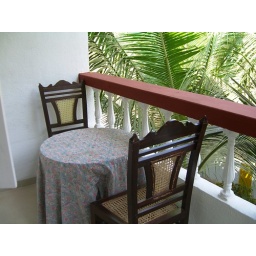
Blue bedroom sitout in balcony